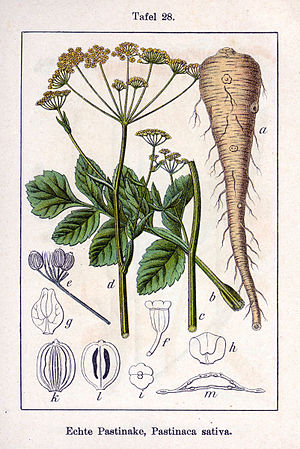
Danmarks havebrug / Reformationen
Om Danmarks havebrug i Oldtiden vides næsten intet. Hestebønner, løg og,